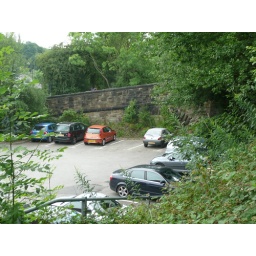
On the other side of the filled in bridge the trackbed has been usurped by the car park for the doctor's surgery